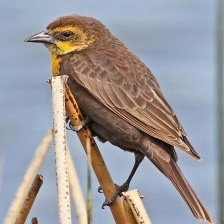
Species: YELLOW HEADED BLACKBIRD
Scientific name: XANTHOCEPHALUS